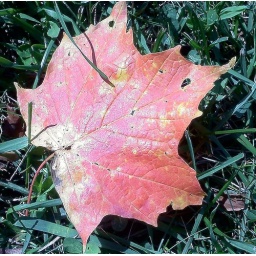
Fallen leaf lies hereSuspended by the green grassRed will fade to brown